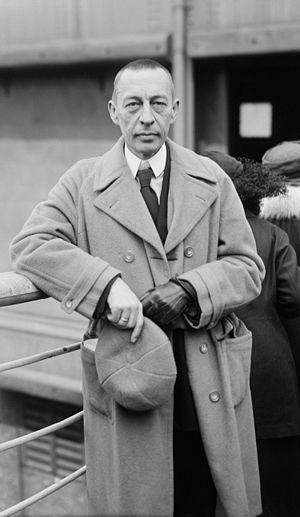
Sergej Rachmaninov
Fotografi fra før 1923. Fotograf: Ukendt.
Sergej Vasiljevitj Rachmaninov blev født 1. april 1873 og levede frem til 28. marts 1943. Han var en russisk komponist, pianist og dirigent.